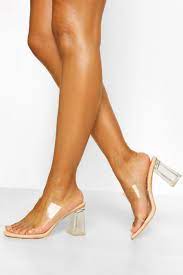
Label: Clog